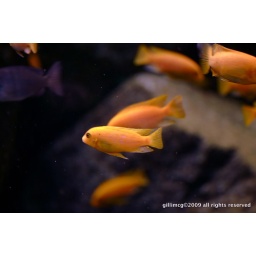
Singapore: gold fish , glass window in a river